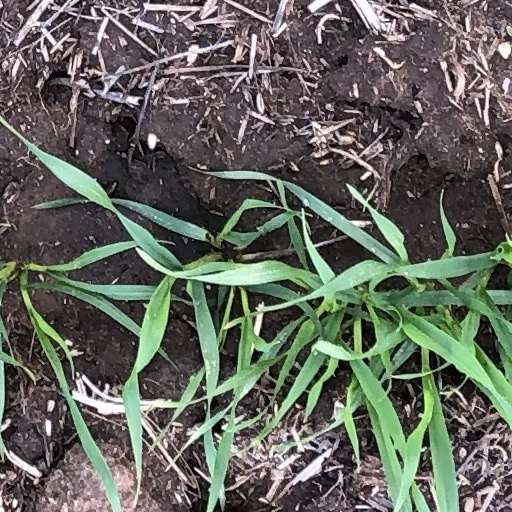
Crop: wheat